1899–1900 Milan FBCC season

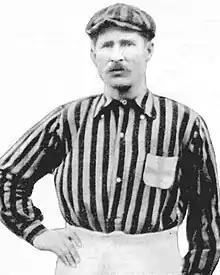
English football pioneer Herbert Kilpin: founder, footballer and manager of Milan Foot-Ball and Cricket Club wearing the characteristic Milan shirt of the 1900s.

The first game ever played by the club took place at the Trotter pitch, Milan's home ground in the first seasons, on 11 March 1900 against Mediolanum. The 2-0 win allowed the "Rossoneri" to reach the final of the "Medaglia del Re", a trophy established in honor of king Umberto I of Italy. In the final, Milan beat Juventus with the same score to win the first trophy in their history.